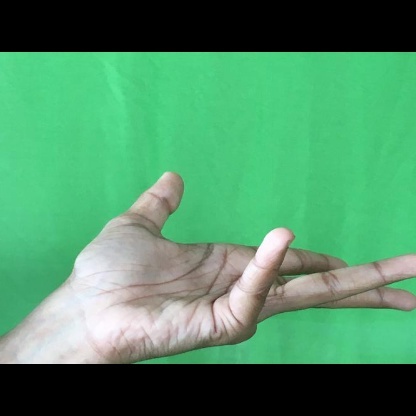
Mudra: Alapadmam